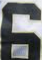
Number: 6